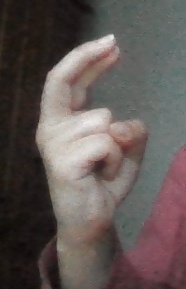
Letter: zay